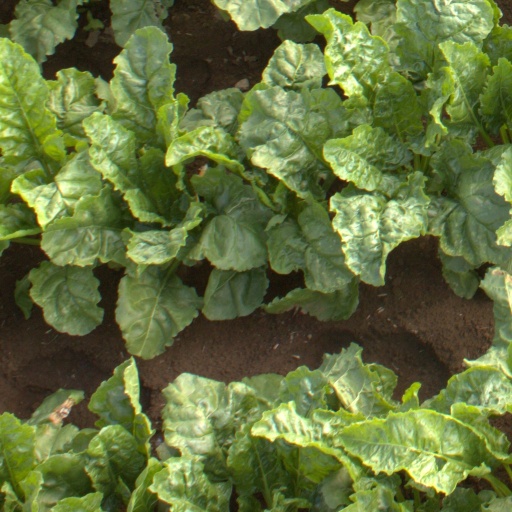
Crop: sugar beet